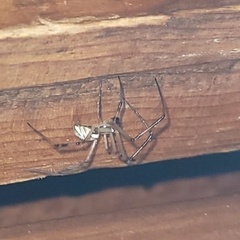
Species: Lactrodectus_hesperus